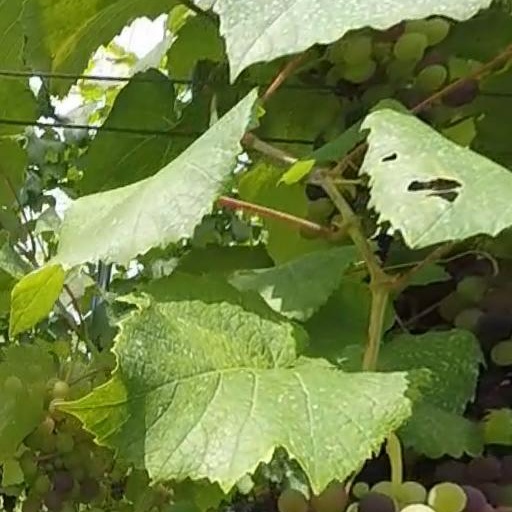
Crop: grape